17th Attack Squadron

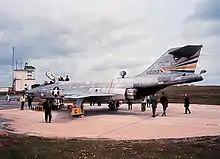
McDonnell RF-101F-56-MC Voodoo 56–0217 at Laon Air Base France, 1959

Aactivated at Shaw Air Force Base, South Carolina in 1951 as a photo-reconnaissance training squadron. Equipped with several reconnaissance aircraft during the 1950s, deploying to NATO in 1959 with the McDonnell RF-101C Voodoo. Operated from France until 1966, moving to RAF Upper Heyford, England. Remained in England until 1970, moved to Zweibrucken AB, West Germany and re-equipped with McDonnell RF-4C Phantom II aircraft. Remained at Zweibrücken Air Base until 1 January 1979.